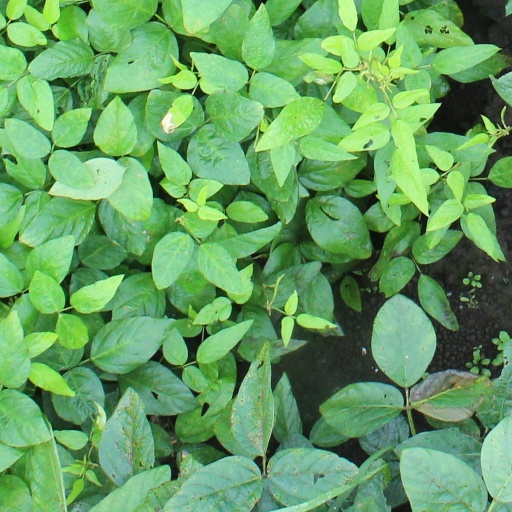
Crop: soybean